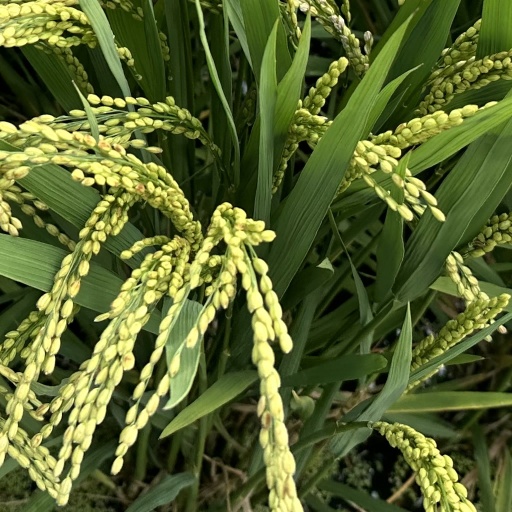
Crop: rice